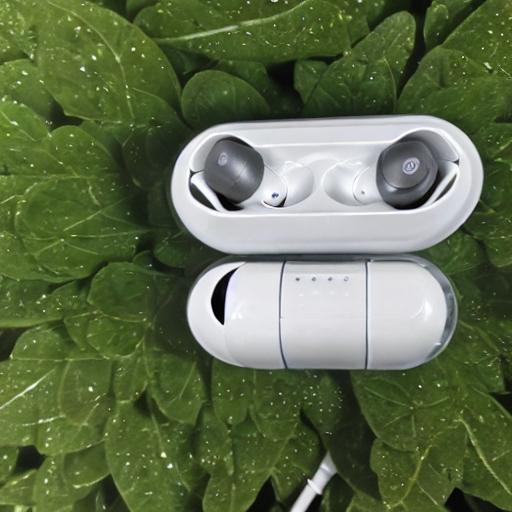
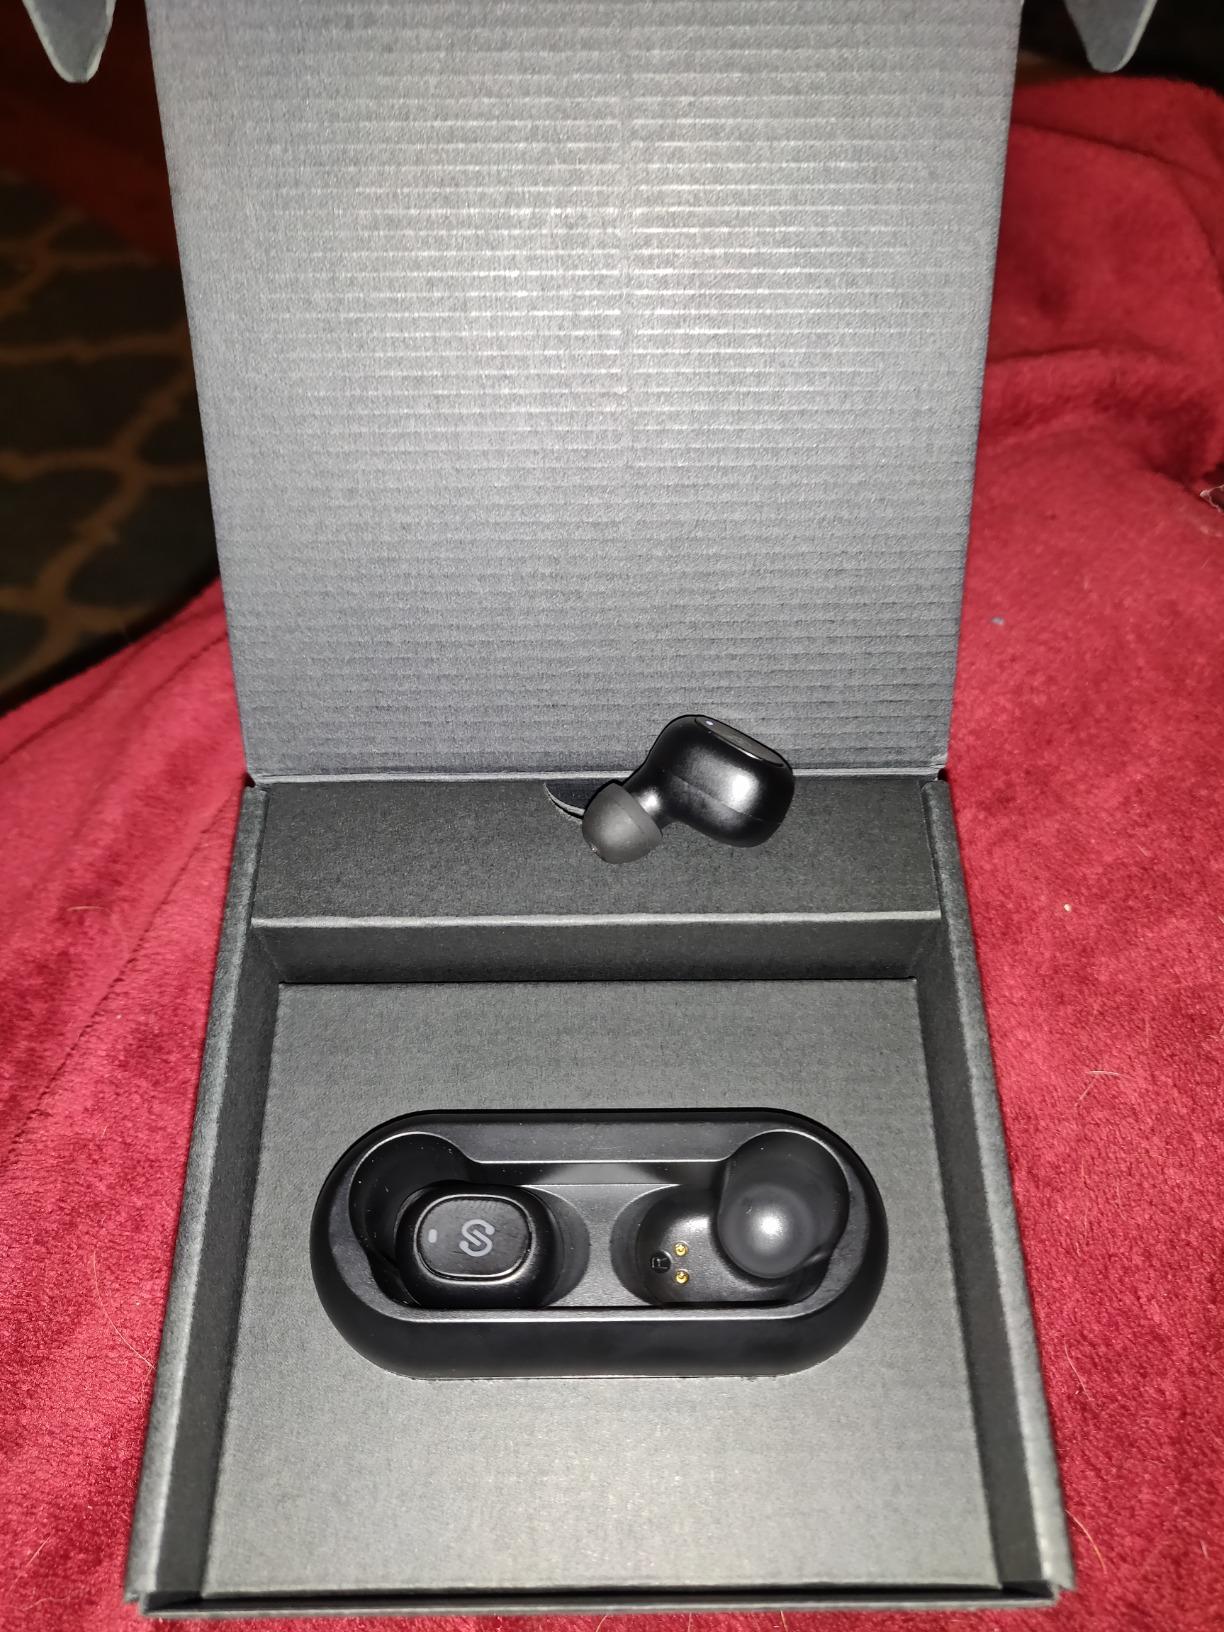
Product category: earbuds
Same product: no